Jason Davis (actor, born 1984)

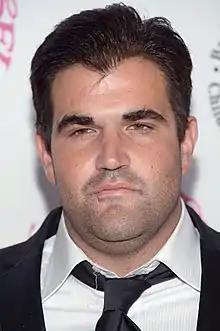
Davis in 2016

Jason Phillip Davis (October 14, 1984 – February 16, 2020) was an American actor, best known for his role as the speaking voice of Mikey Blumberg from the animated television series "Recess".